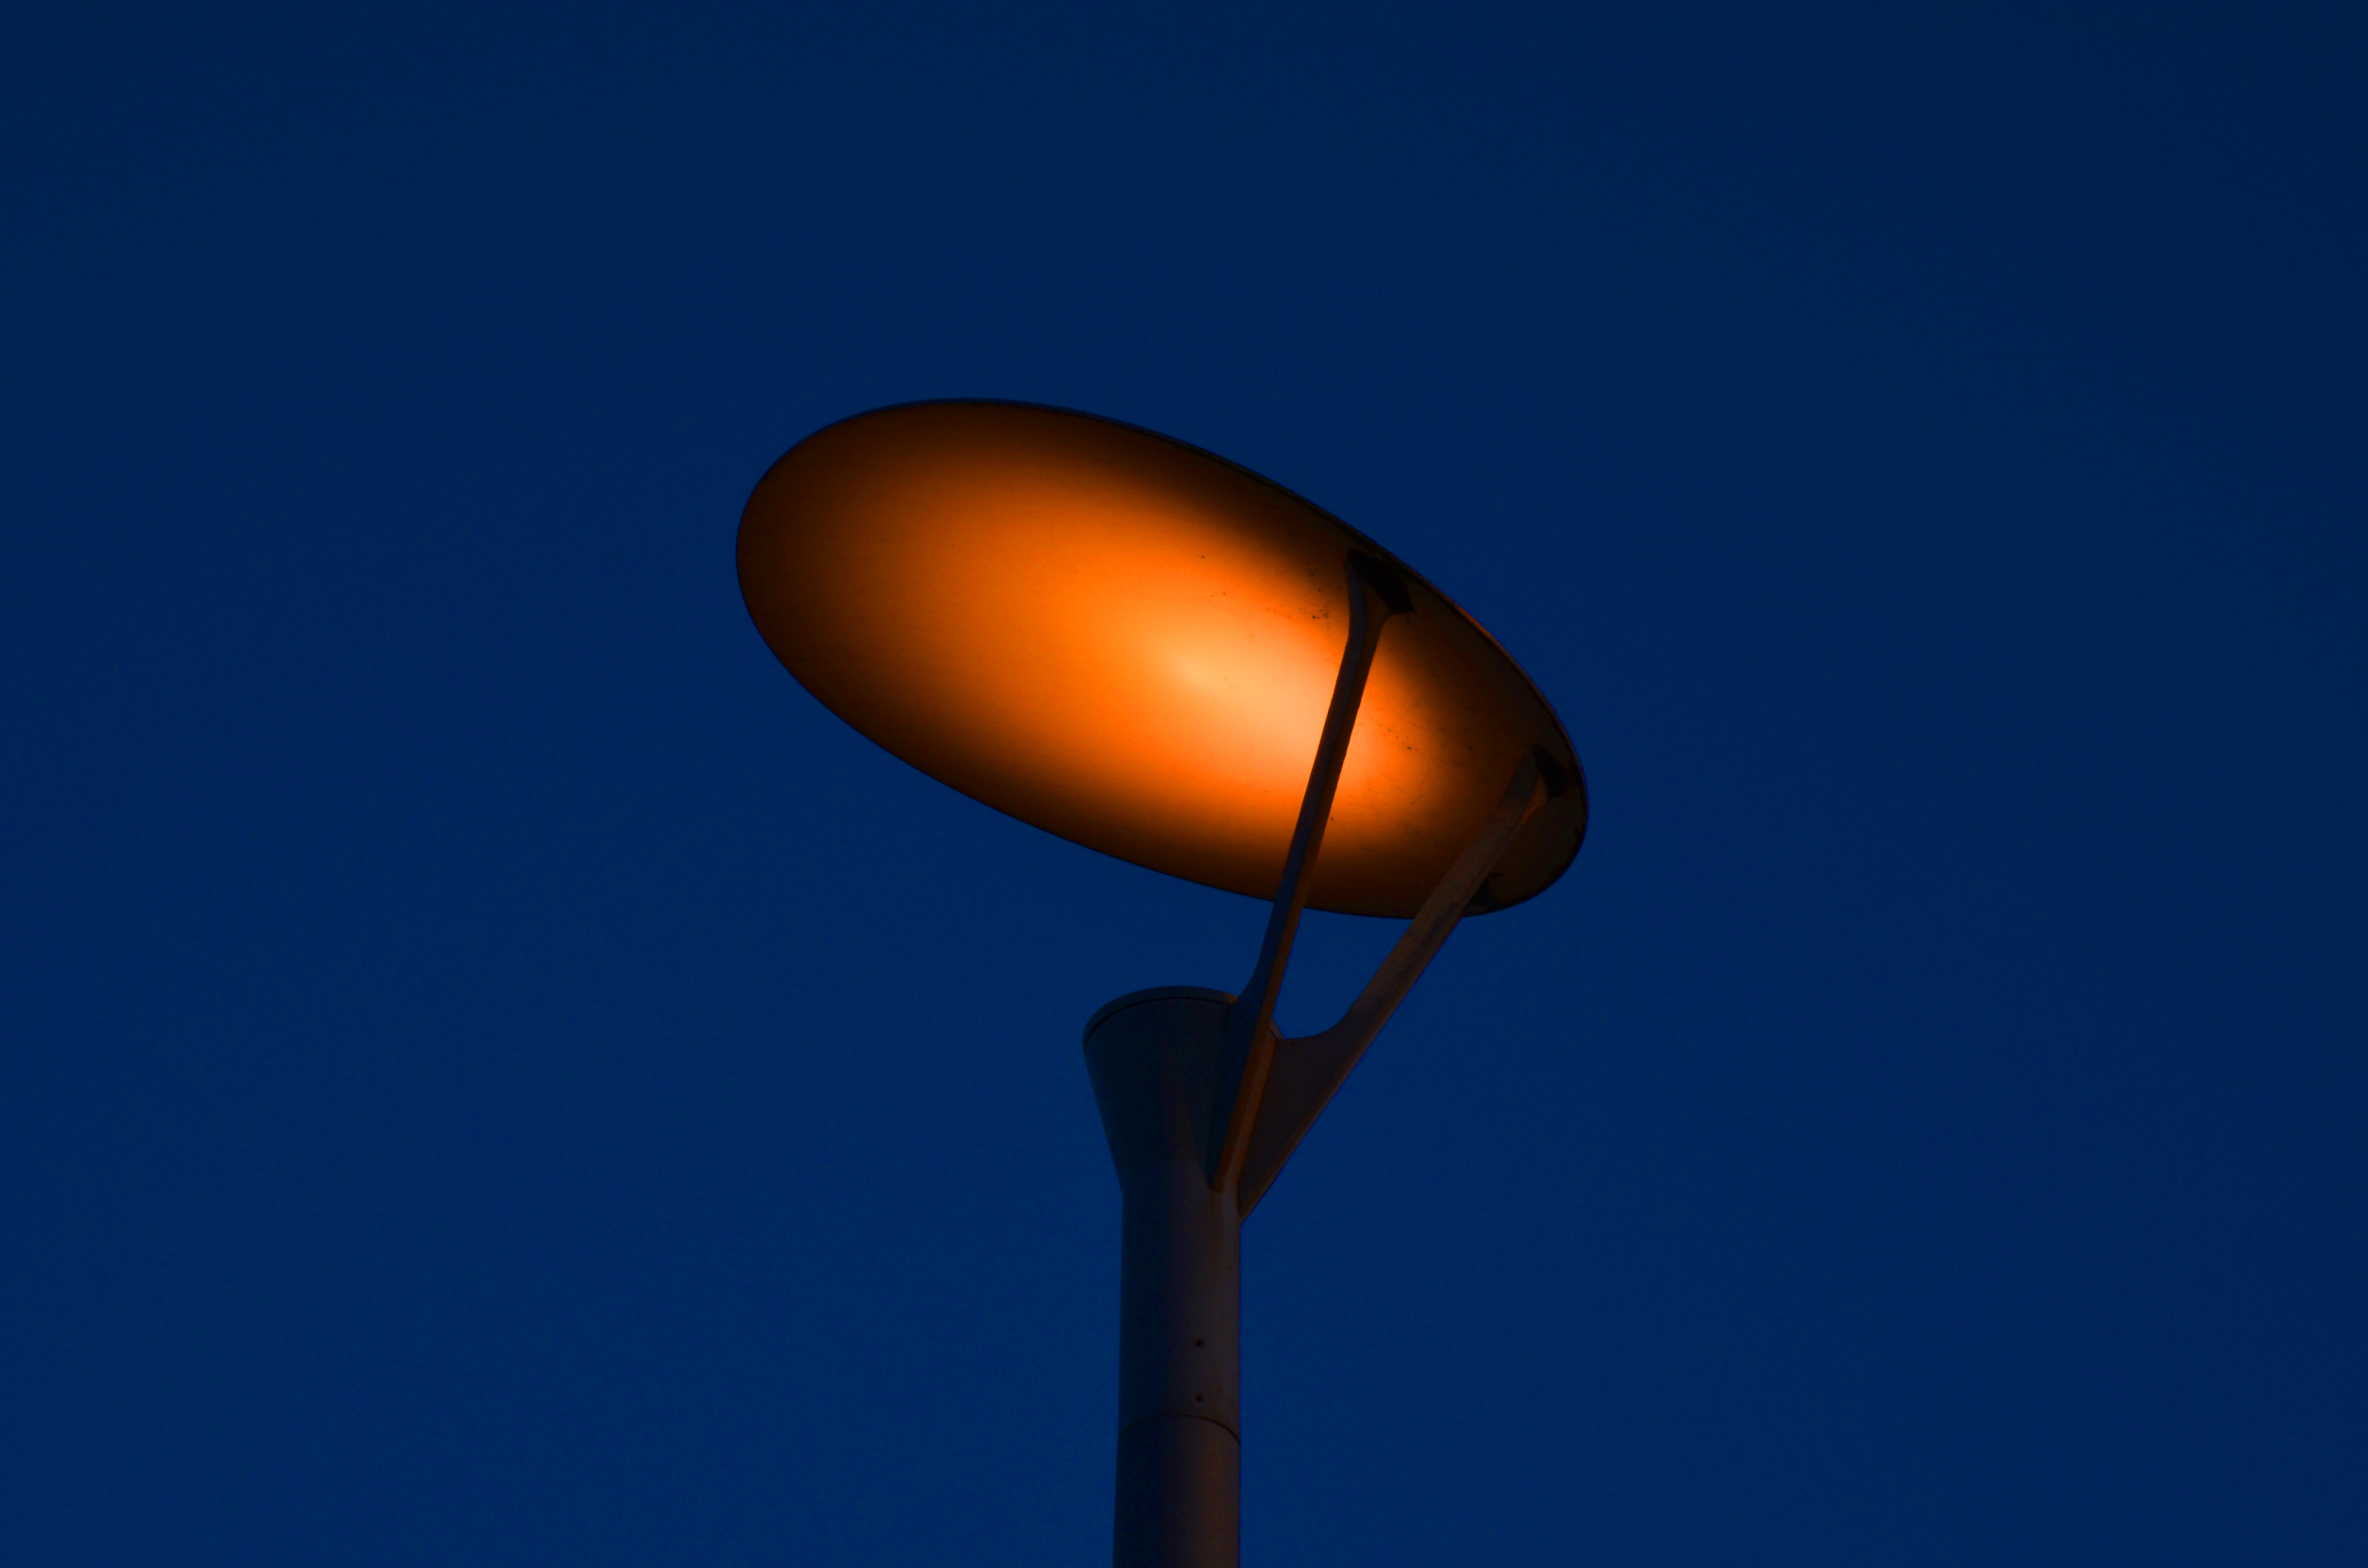
light, sky, wind, reflection, blue, street light, lamp, lighting, free, illustration, light fixture